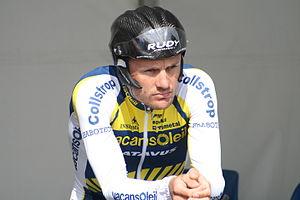
Baden Cooke, lors des Quatre jours de Dunkerque 2009
Baden Cooke, né le 12 octobre 1978 à Benalla en Australie, est un coureur cycliste australien. Professionnel de 2000 à 2013, il a notamment remporté le classement par points du Tour de France 2003.